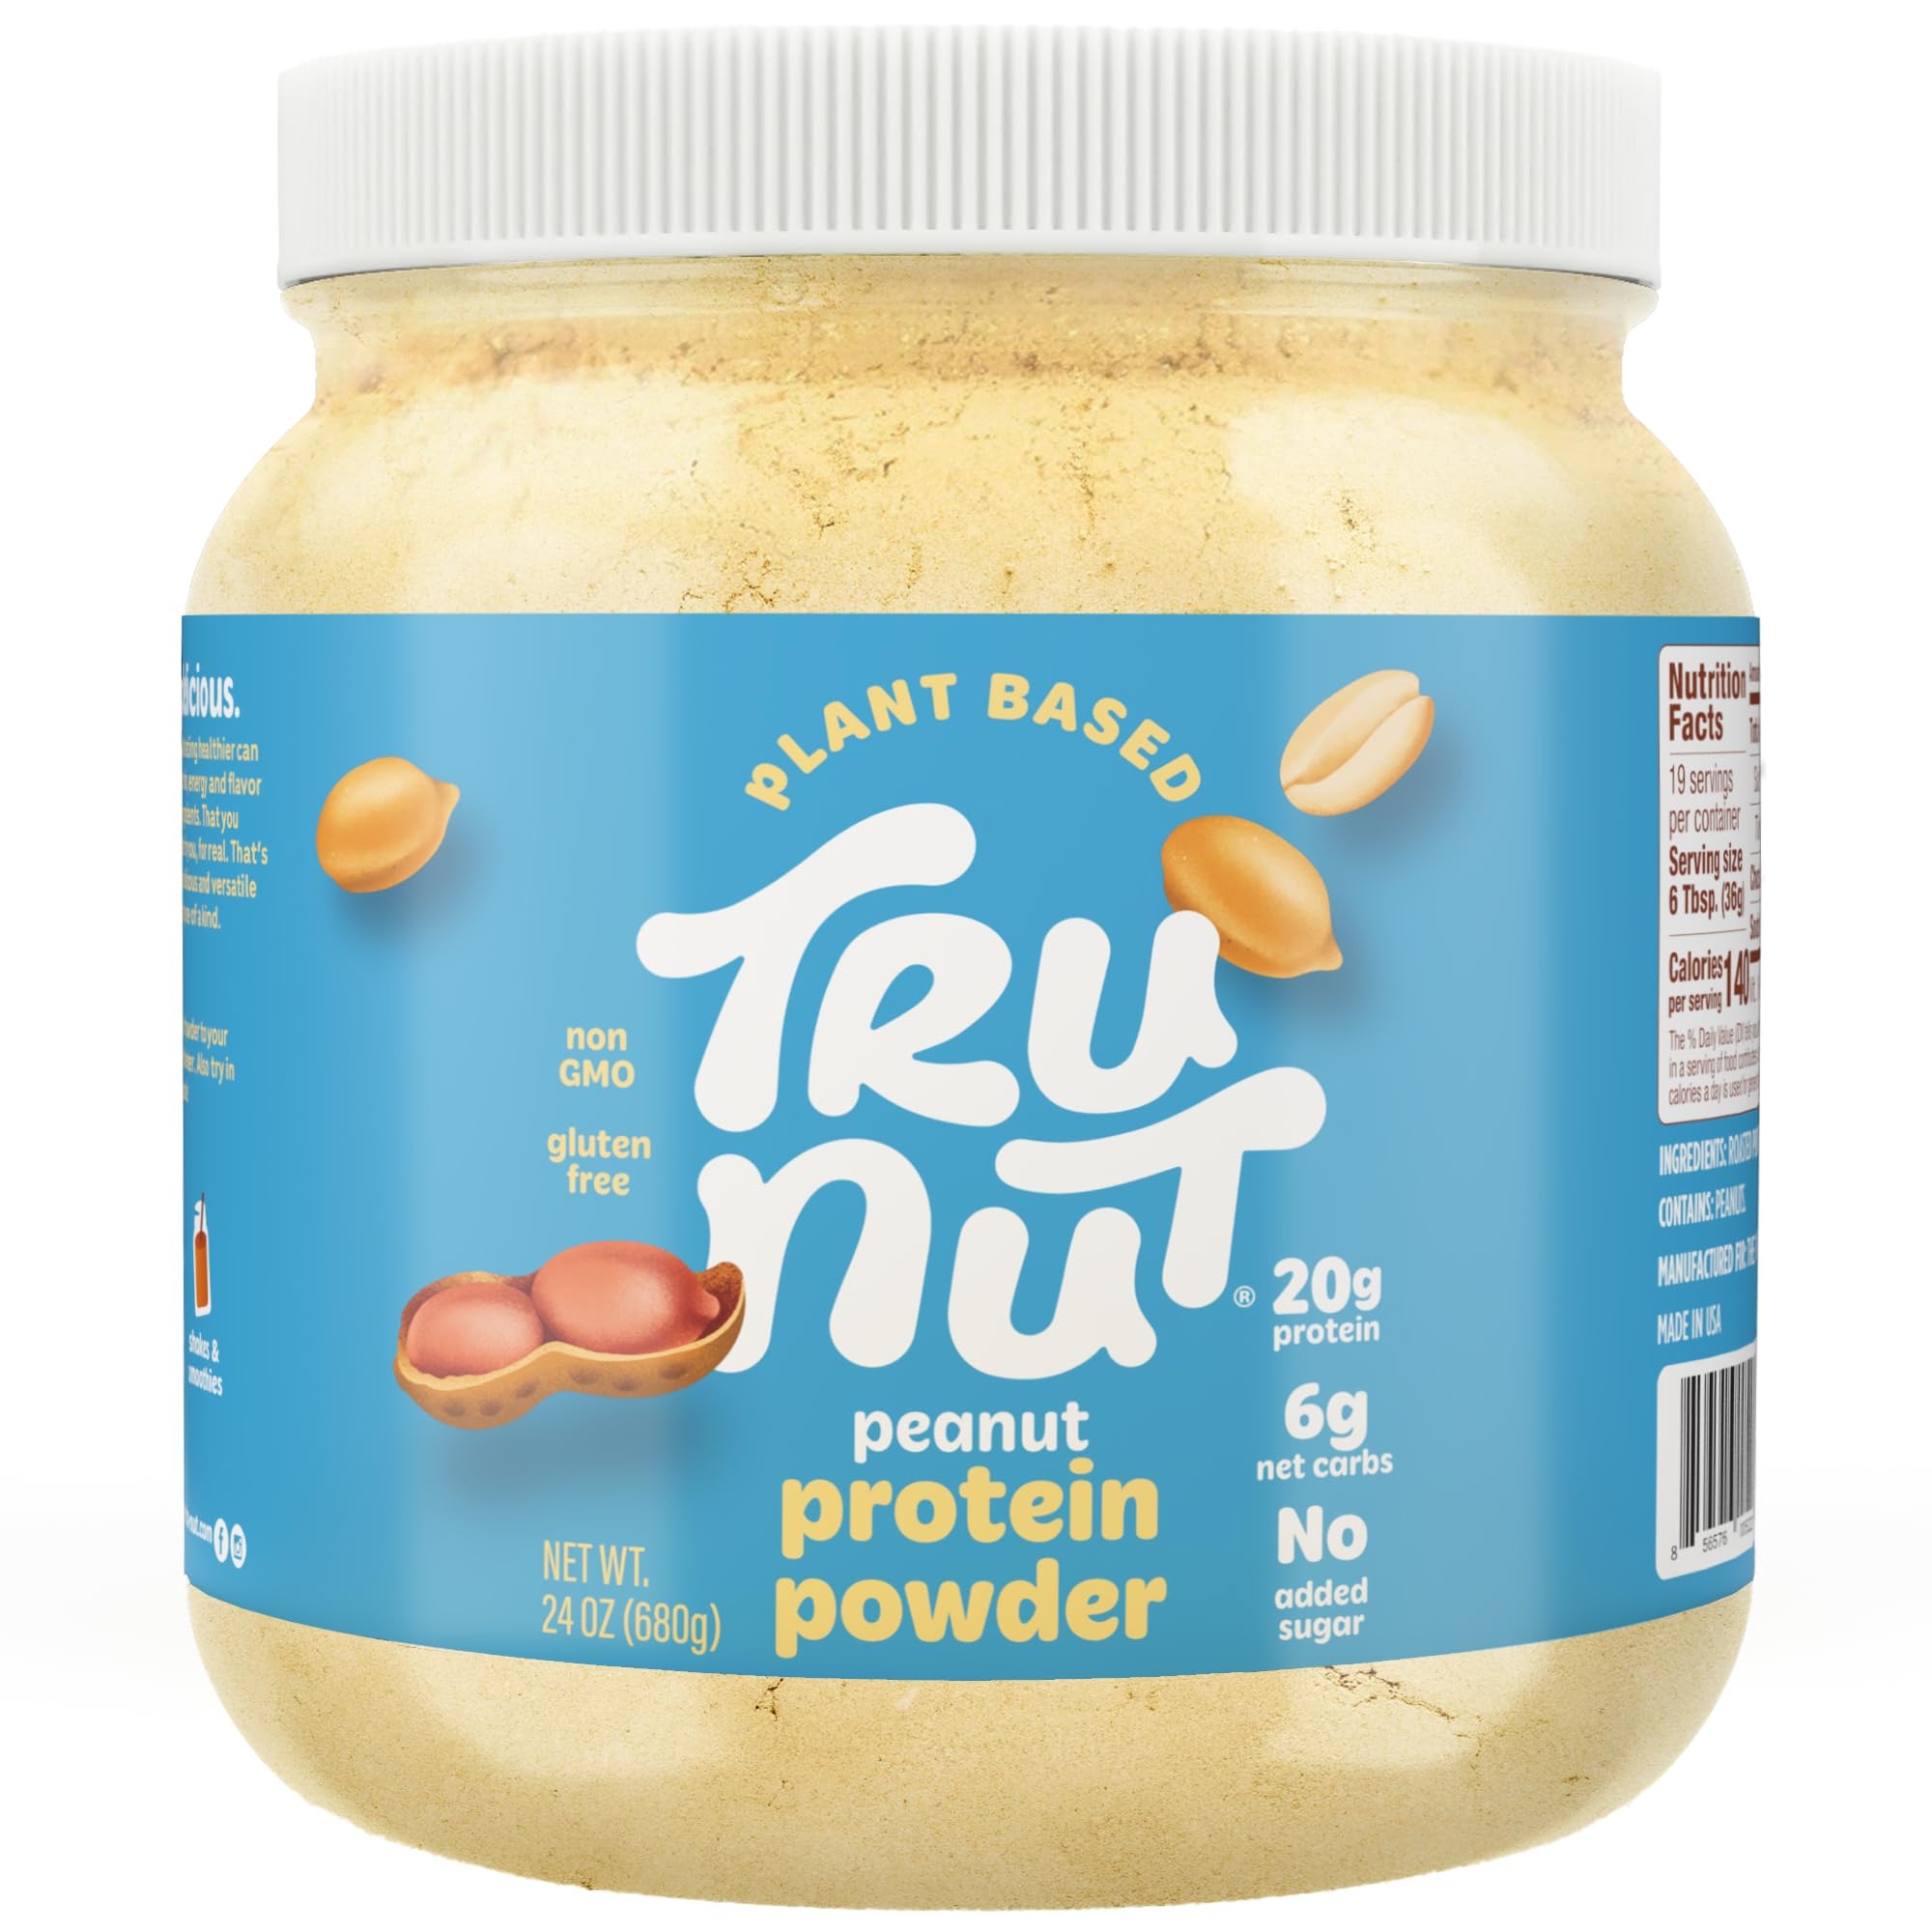
Item Name: Tru-Nut Peanut Protein Powder - 20g of Protein, 140 Calories, Ideal for Smoothies and Protein Shakes, Versatile and Easy to Use, No Sugar Added, Low Carb, Gluten Free, 24oz
Bullet Point 1: Plant protein power: Tru-Nut Peanut Protein Powder is the best-tasting plant protein available. And we do it without adding any sugar or flavorings. The secret is our roasted peanut powder that provides an amazing peanut butter flavor and 20g of protein per 36g serving.
Bullet Point 2: Healthy option: Our vegan protein powder contains only 2 simple ingredients: roasted peanuts and pea protein. With a low net carb rating of just 6g per 36g serving, you're getting the best tasting, healthiest protein powder available.
Bullet Point 3: Versatile and easy to use: Simply add Tru-Nut to your favorite protein shake or smoothie. This can replace your traditional protein powder or be used together for an extra protein boost.
Bullet Point 4: Cooking and baking: There's more you can do with Tru-Nut. Add to your waffle or pancake mix to add healthy plant protein to your breakfast. Or sprinkle some in your oatmeal or overnight oats to add an amazing peanut butter flavor.
Bullet Point 5: Made in the USA: We use high oleic peanuts that are exclusively grown in the Southeastern United States. Our factory is 3rd party audited with an SQF certification and all of our products pass through a metal detection device to ensure optimal quality.
Value: 24.0
Unit: Ounce

Price: 18.99